The Flower Princess

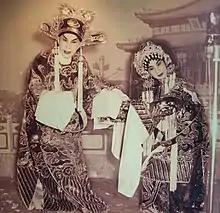
Yam Kim-fai (left) with Bak Sheut-sin pose in costume for a performance of "The Flower Princess".

Using the Kunqu version and other publications, playwright Tang Ti-sheng adapted the story into a Cantonese opera. The opera made its debut at the Lee Theatre on 7 June 1957. Actresses Yam Kim-fai and Bak Sheut-sin were part of the original cast and portrayed the leading roles. They continued to play the leads until 1961, after which they appeared only sporadically from 1962 to 1970.